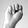
ASL letter: N